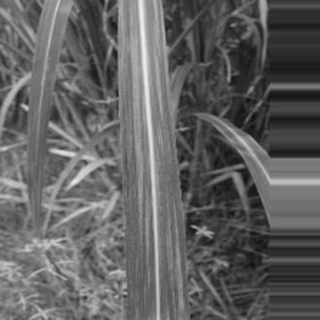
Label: sugarcane_bacterial_blight